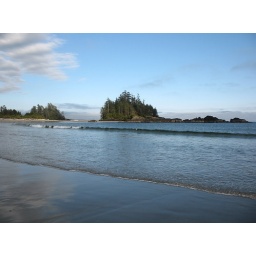
The clouds are reflected in the wet sand at Schooner Cove in Pacific Rim National Park. June 2007.